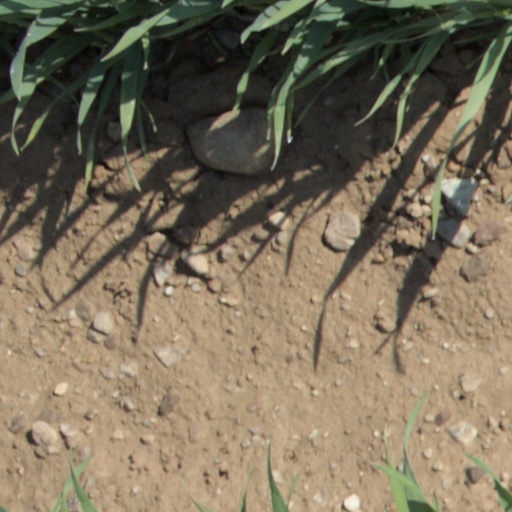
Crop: wheat